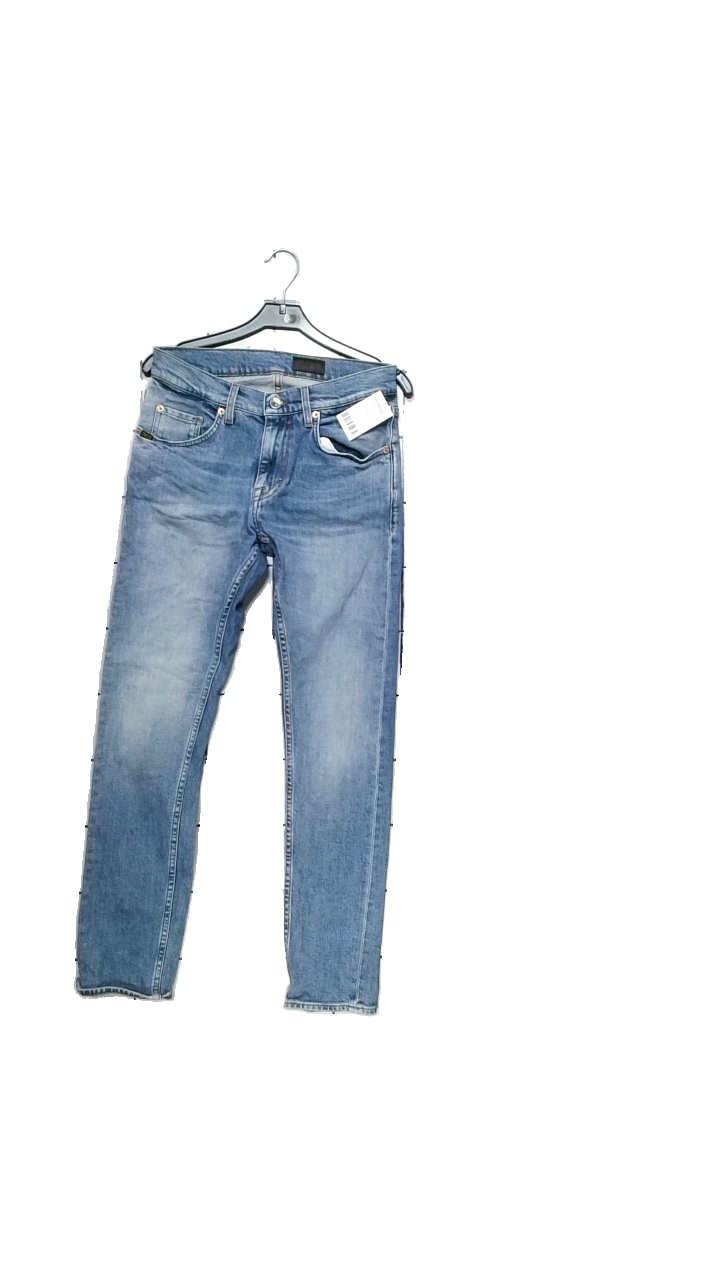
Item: Jeans (Ladies)
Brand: Tiger Of Sweden
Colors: Blue
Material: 98% cotton, 2% elastane
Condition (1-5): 4
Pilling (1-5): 5
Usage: Reuse
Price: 150-250